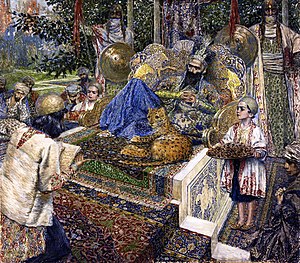
Mahmud af Ghazni
Firdausi læser Shahnameh bogen op for Mahmud af Ghazni.
Yamīn ad-Dawlah Abul-Qāṣim Maḥmūd Ibn Sebüktegīn, bedre kendt som Mahmud af Ghazni 2. oktober 971 - 30. april 1030, var den mest fremtrædende hersker over Ghaznavideriget. Han erobrede de østlige iranske jord og den nordvestlige del af det indiske subkontinent fra 997 til sin død i 1030. Mahmud vendte den tidligere provins Ghazni til den mest velhavende hovedstad af et omfattende imperium, der dækkede det meste af dagens Afghanistan, østlige Iran, Pakistan og nordvestlige Indien.